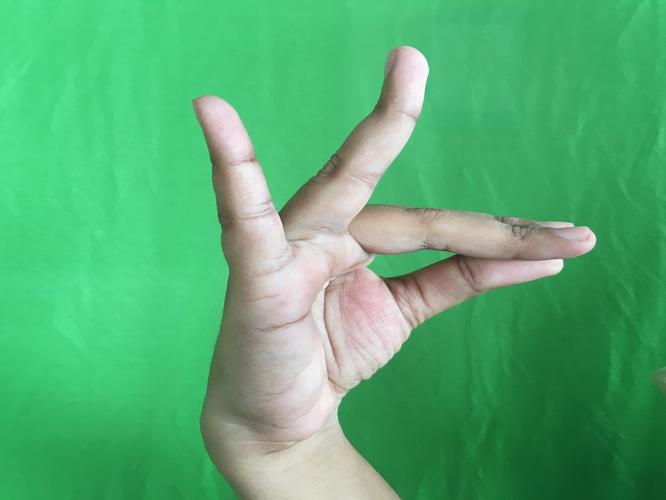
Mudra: Katakamukha_1
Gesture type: single_hand